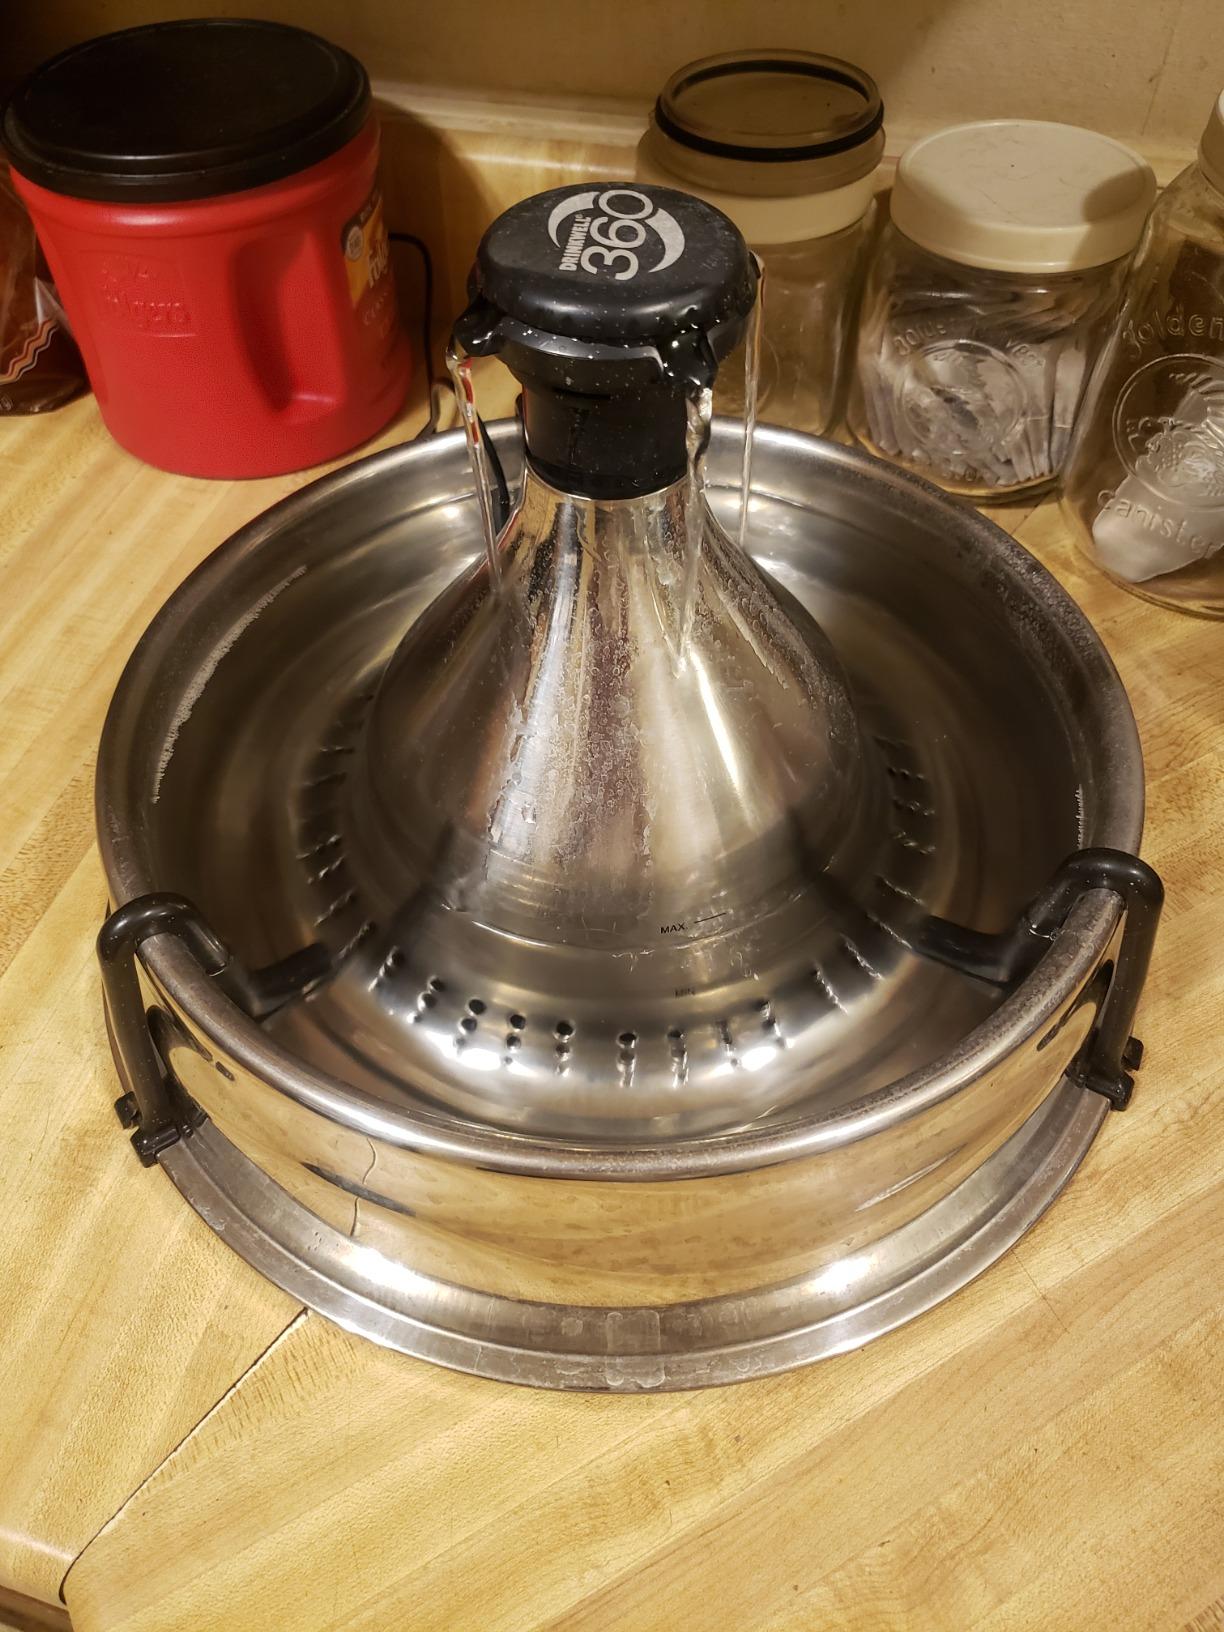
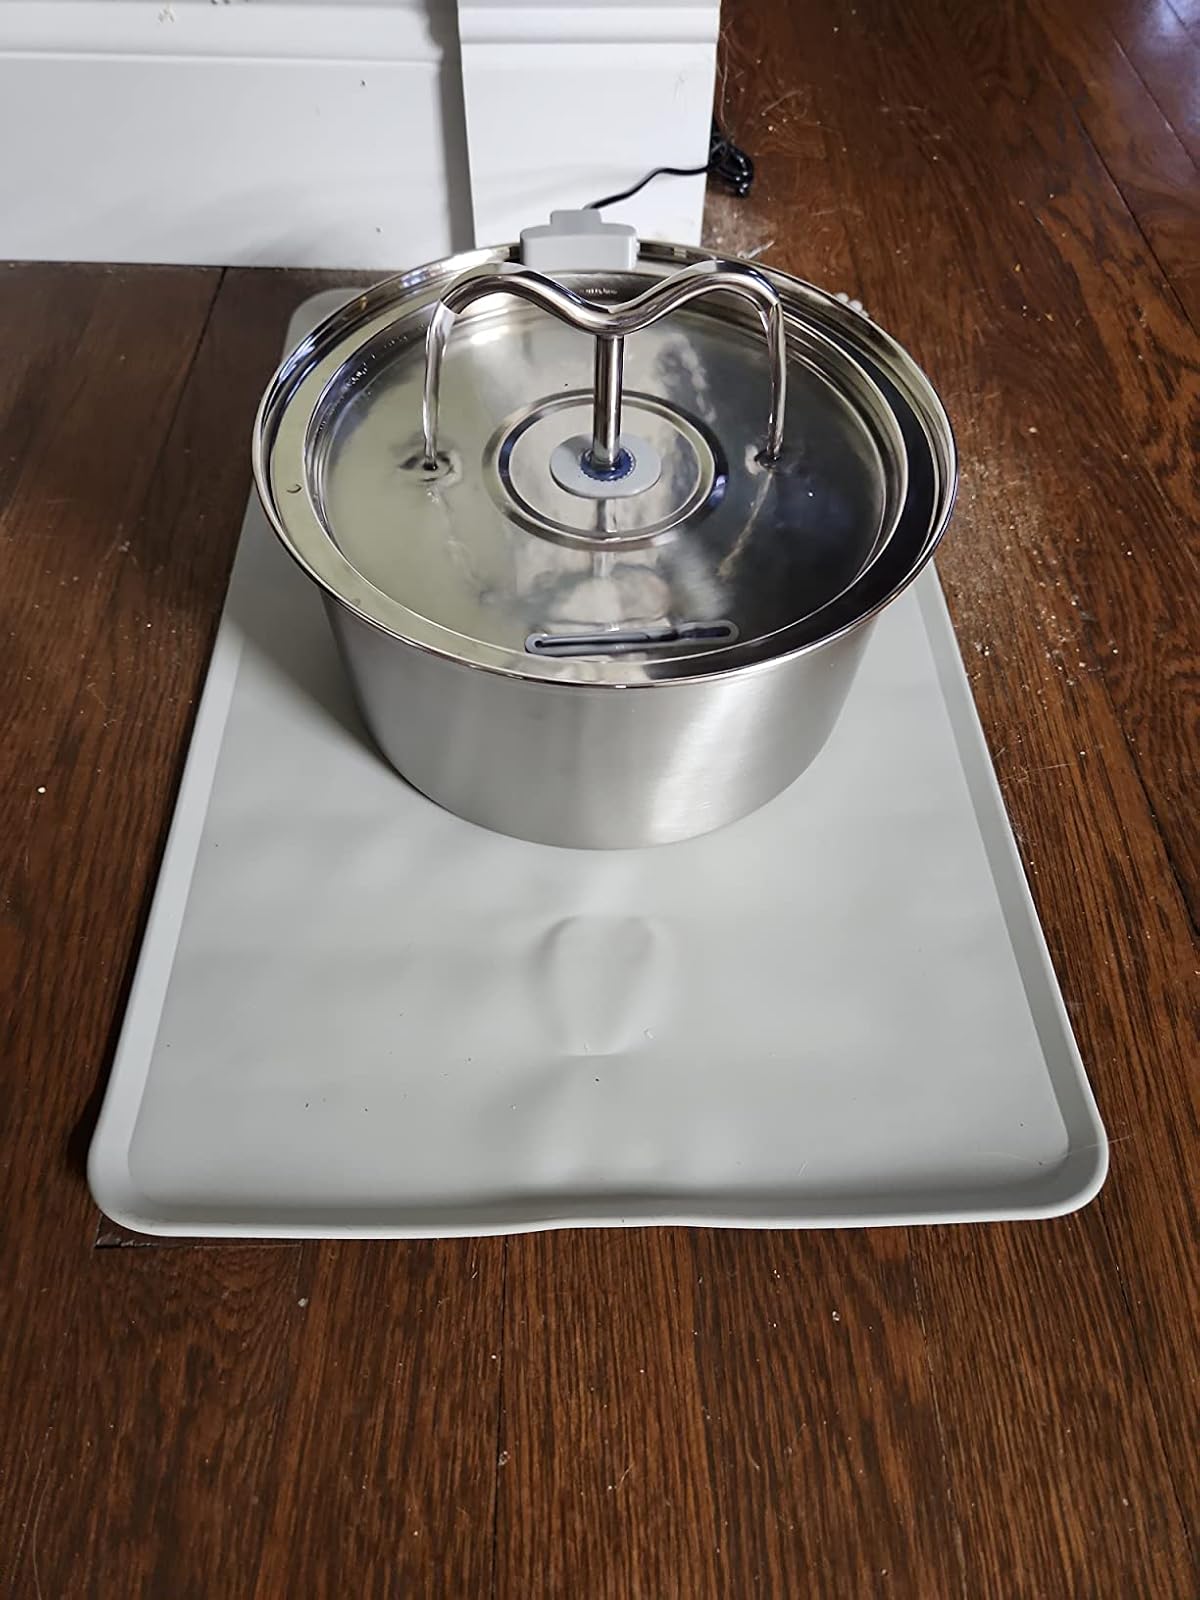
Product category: items_bowl
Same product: no